Manchurian hare

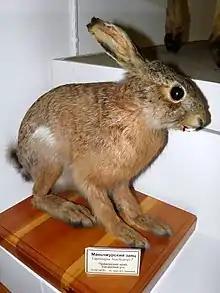
Taxidermied specimen, Far Eastern Federal University

The adult Manchurian hare weighs from and has a body length of , in addition to a tail of . The ears are typically in length. Compared to the Korean hare, its hind legs are relatively short and its ears are relatively small. The melanistic morph, previously described as the separate species "Lepus melainus", has shiny black fur and brown along the back and on its flanks. Typically, the fur of the Manchurian hare is soft and an ocher brown or gray from the head to the top of the tail. Its sides transition from a light yellow at the neck to a dirty white color on its lower portions. The belly is white, and the underside of the tail is more gray. The throat and chest appear light brown to buff. The head has some markings, with a dark band of fur visible below the eye, a white spot on the forehead, and lighter fur with white spots along the sides towards the jaw. The species appears similar to the Japanese hare. In the winter, the fur becomes grayer than it is in the summer. The guard hairs are soft, and are more robust than those of the desert hare ("L. tibetanus").